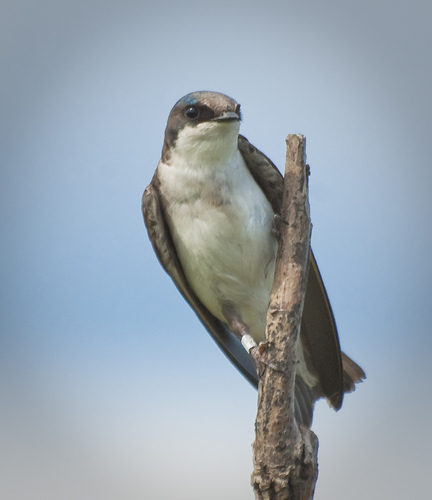
this bird has a white breast and belly with a brown crown.
a small bird with a brown crown and primaries, blue eyebrow, and white belly.
a brown and white colored bird with a short bill.
a small yet tall bird with a white belly, and a dull colored wings.
a blue supercillary shows brightly on a bird that is mostly brown and white.
this bird has a white breast, belly and throat, a blue eye brow and brow and grey secondaries.
this bird has wings that are brown and has a white belly
this bird has a white belly and brown wings and top of its face and head.
the bird is small with a pointed bill, has black eyes, has brown wings and the breast is white.
this bird has a brown crown with a white throat and white belly.
Species: Tree Swallow